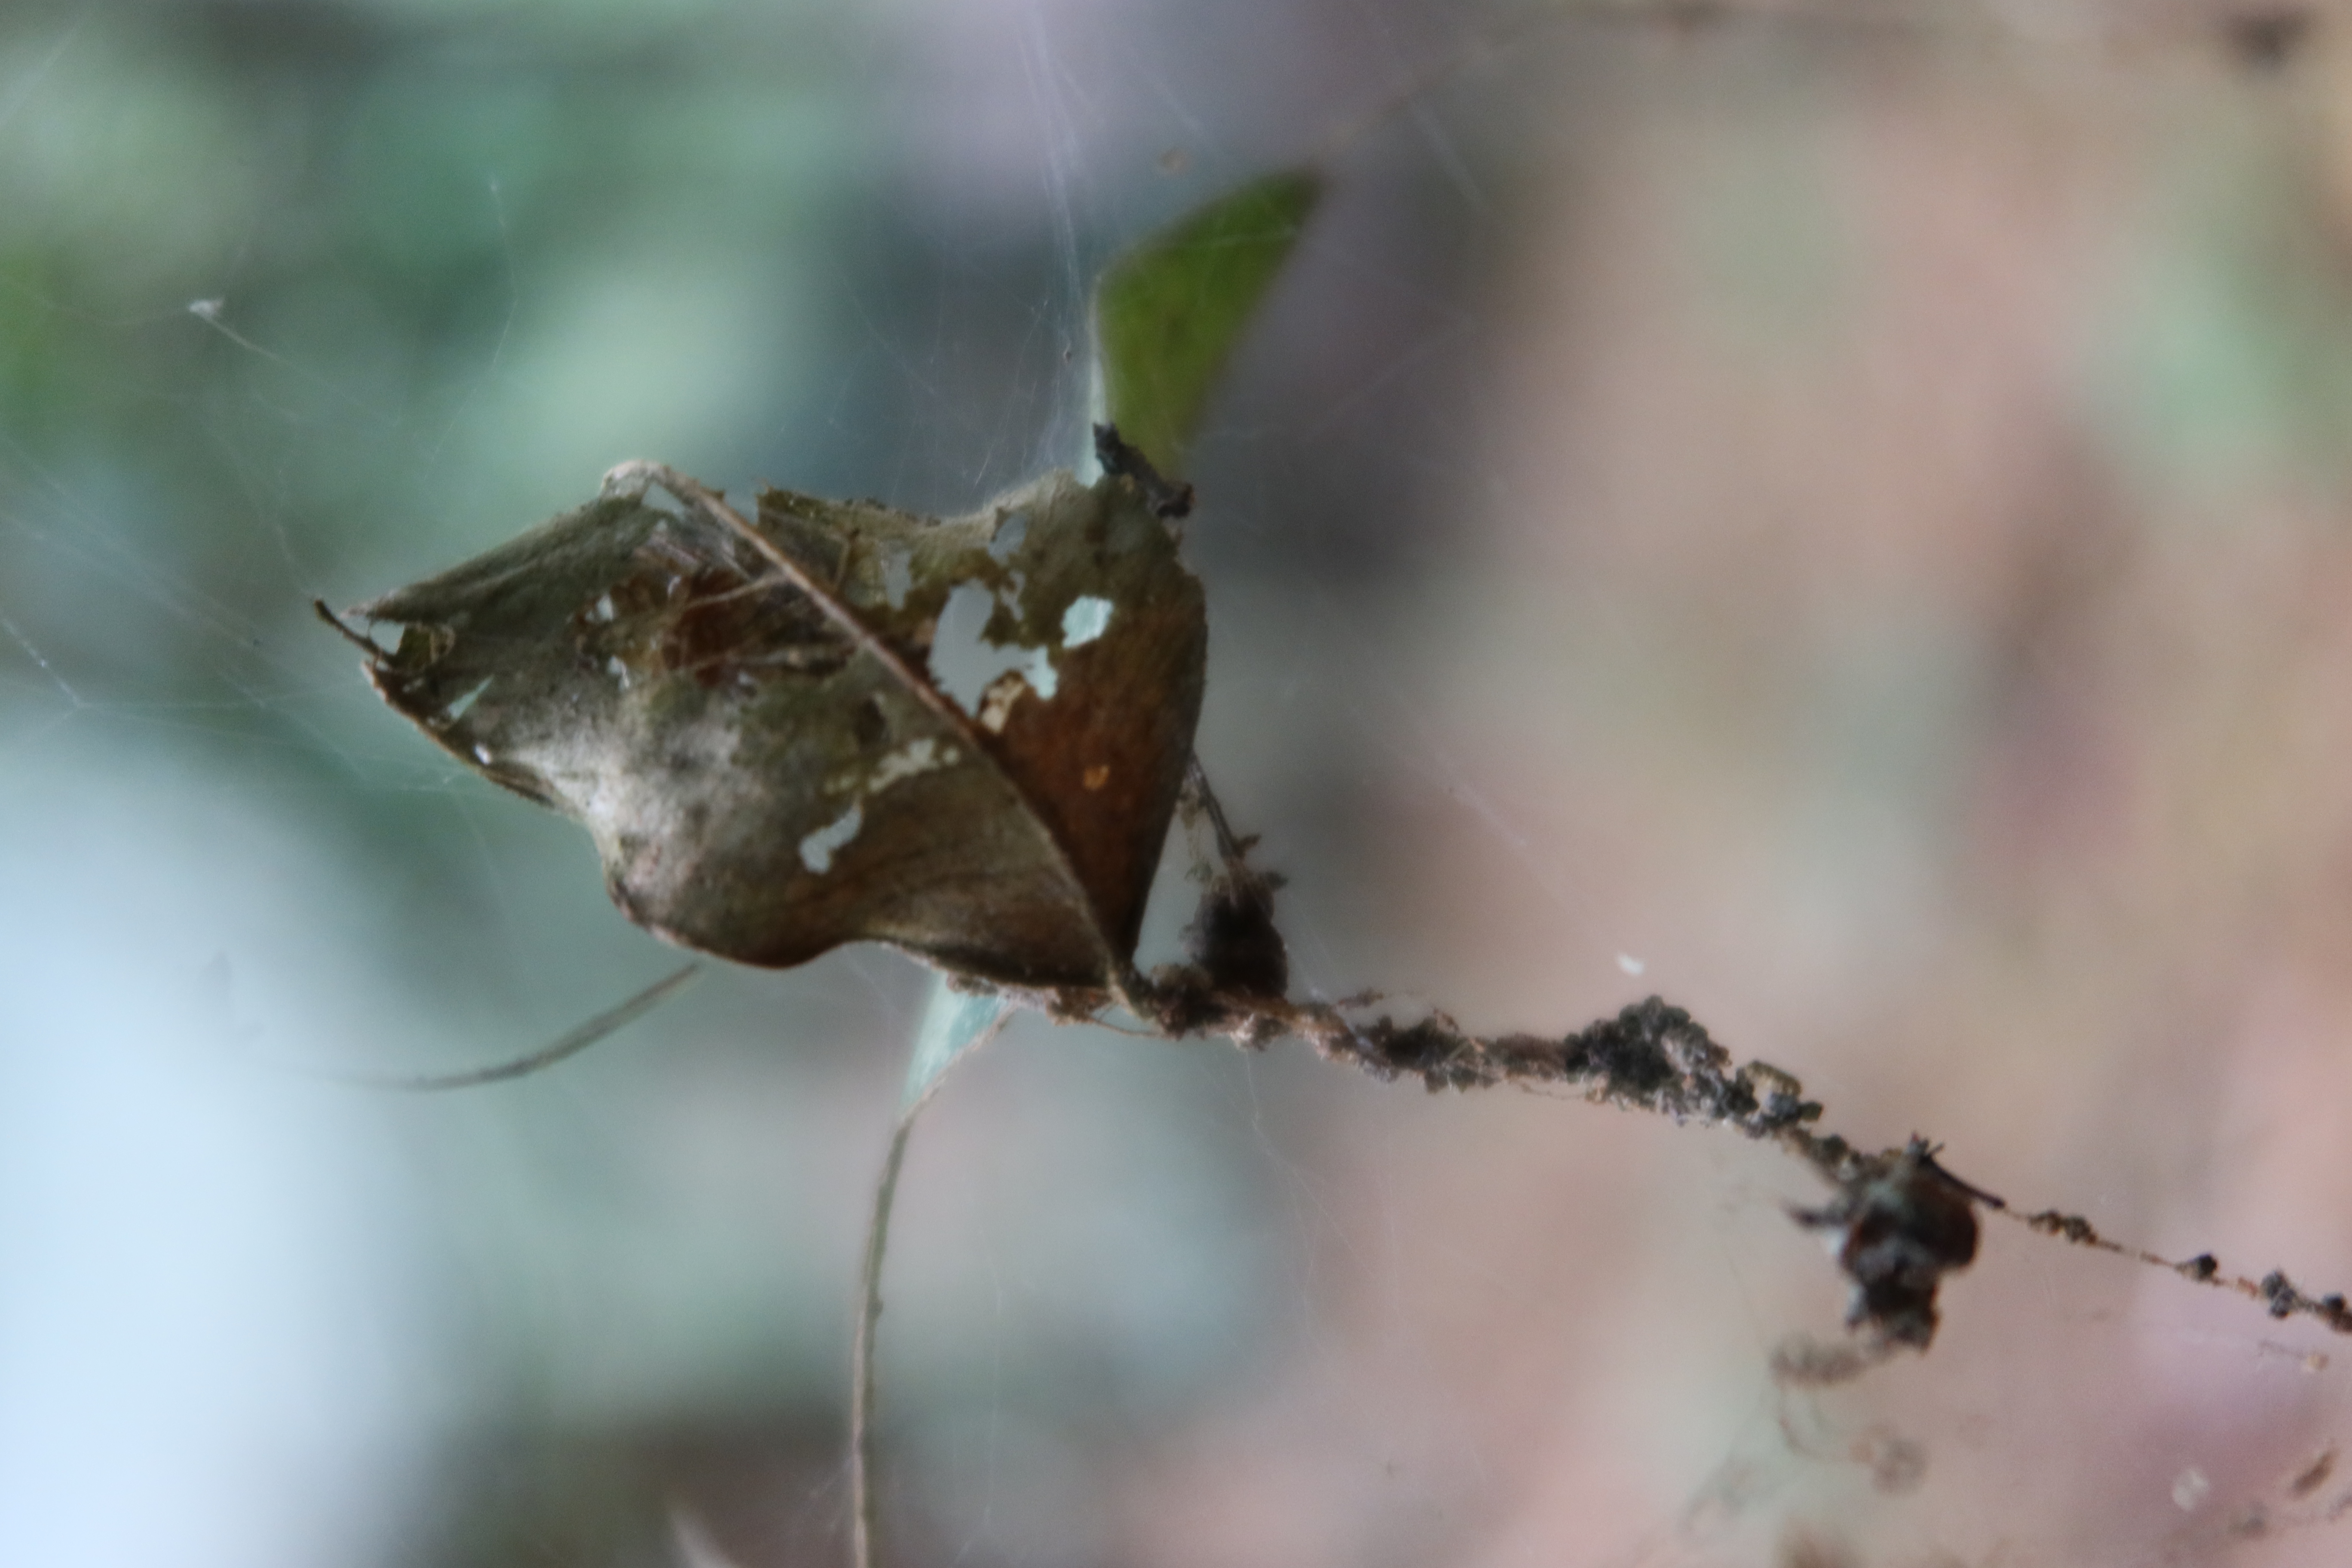
Label: Spiders